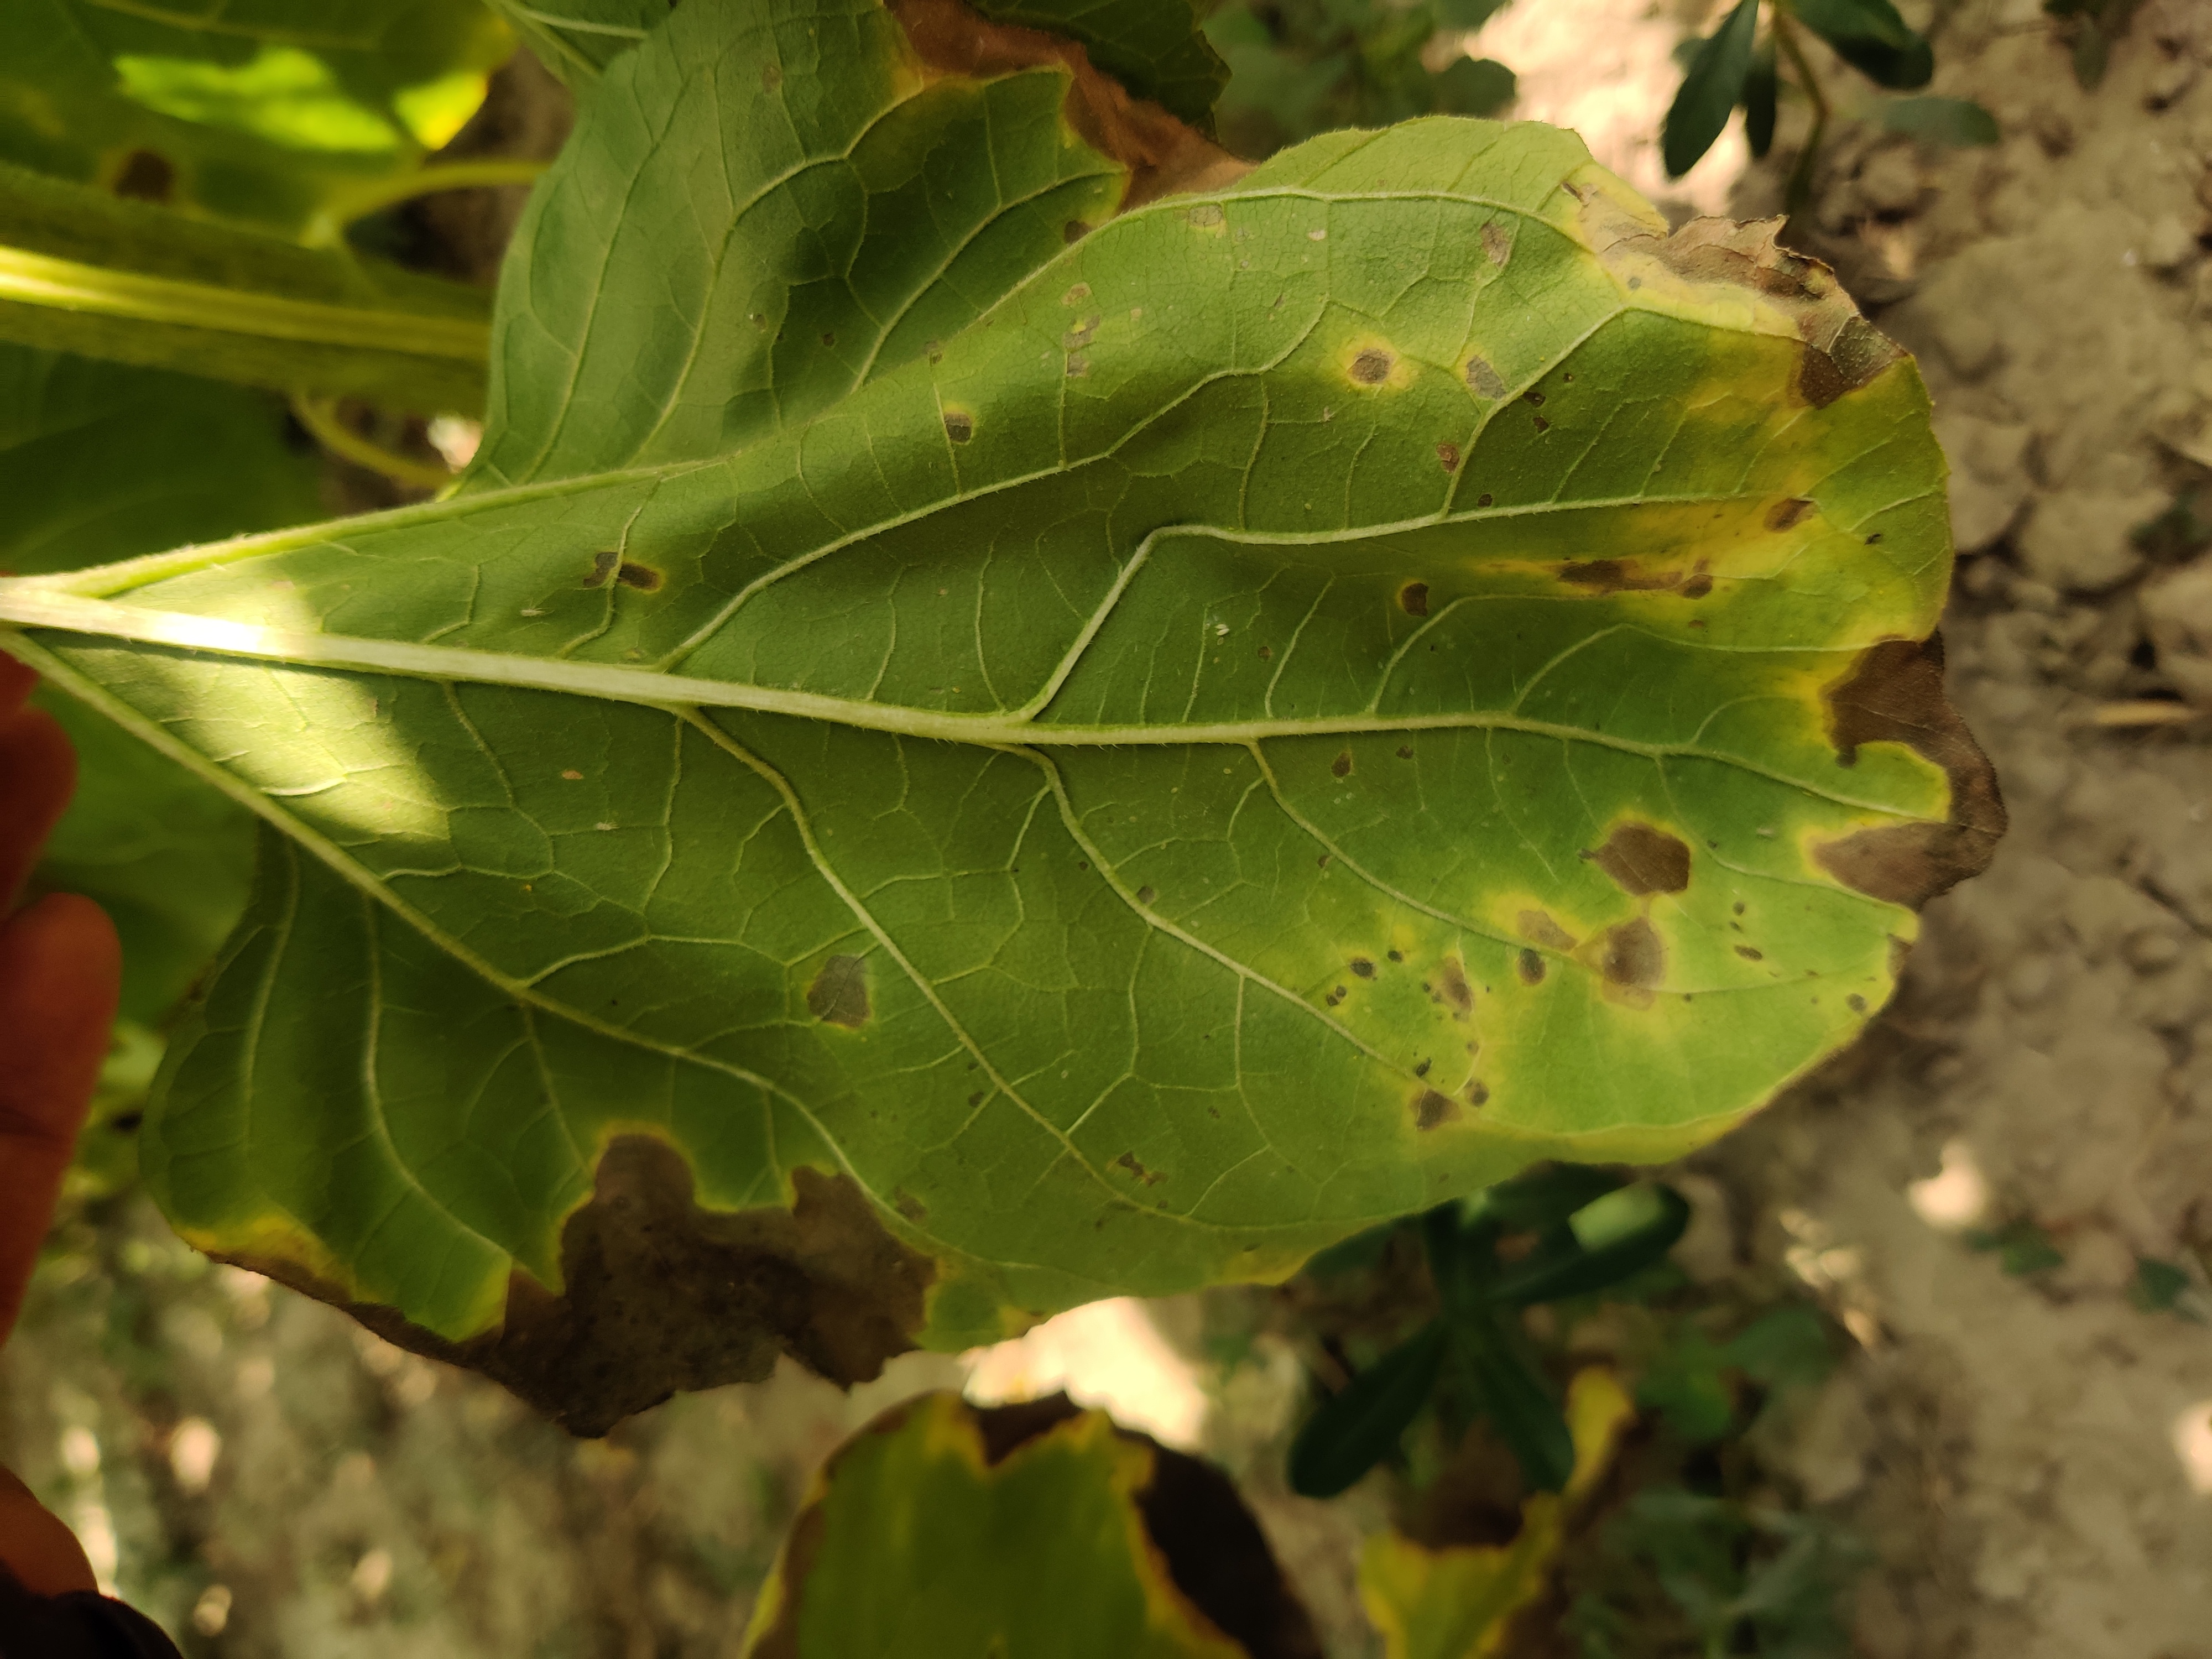
Label: Downy_mildew